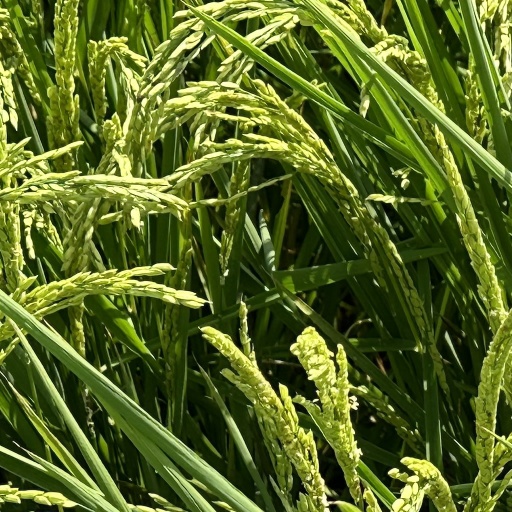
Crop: rice